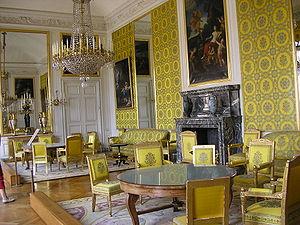
Grand Trianon, Versailles, France — Salon de Famille de Louis-Philippe. Sièges de Brion d'époque Restauration.